Ben Boucher

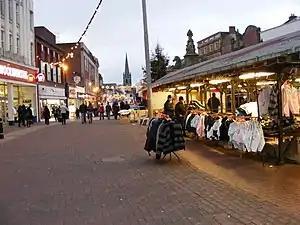
Dudley Market with St Thomas's Church in the background, 2011. Boucher wrote about this market in 1827. He also wrote about the demolition of the old St Thomas's Church

Ben Boucher sold his poems around the Dudley area, reportedly charging a penny a sheet. According to C.F.G Clarke, he wrote many hundred comical verses but only a few of his poems have been preserved.